Oliver Samuel

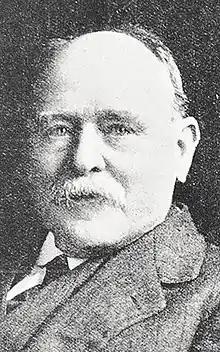
Oliver Samuel

Oliver Samuel (1849 – 11 January 1925) was a 19th-century Member of Parliament from Taranaki in New Zealand.